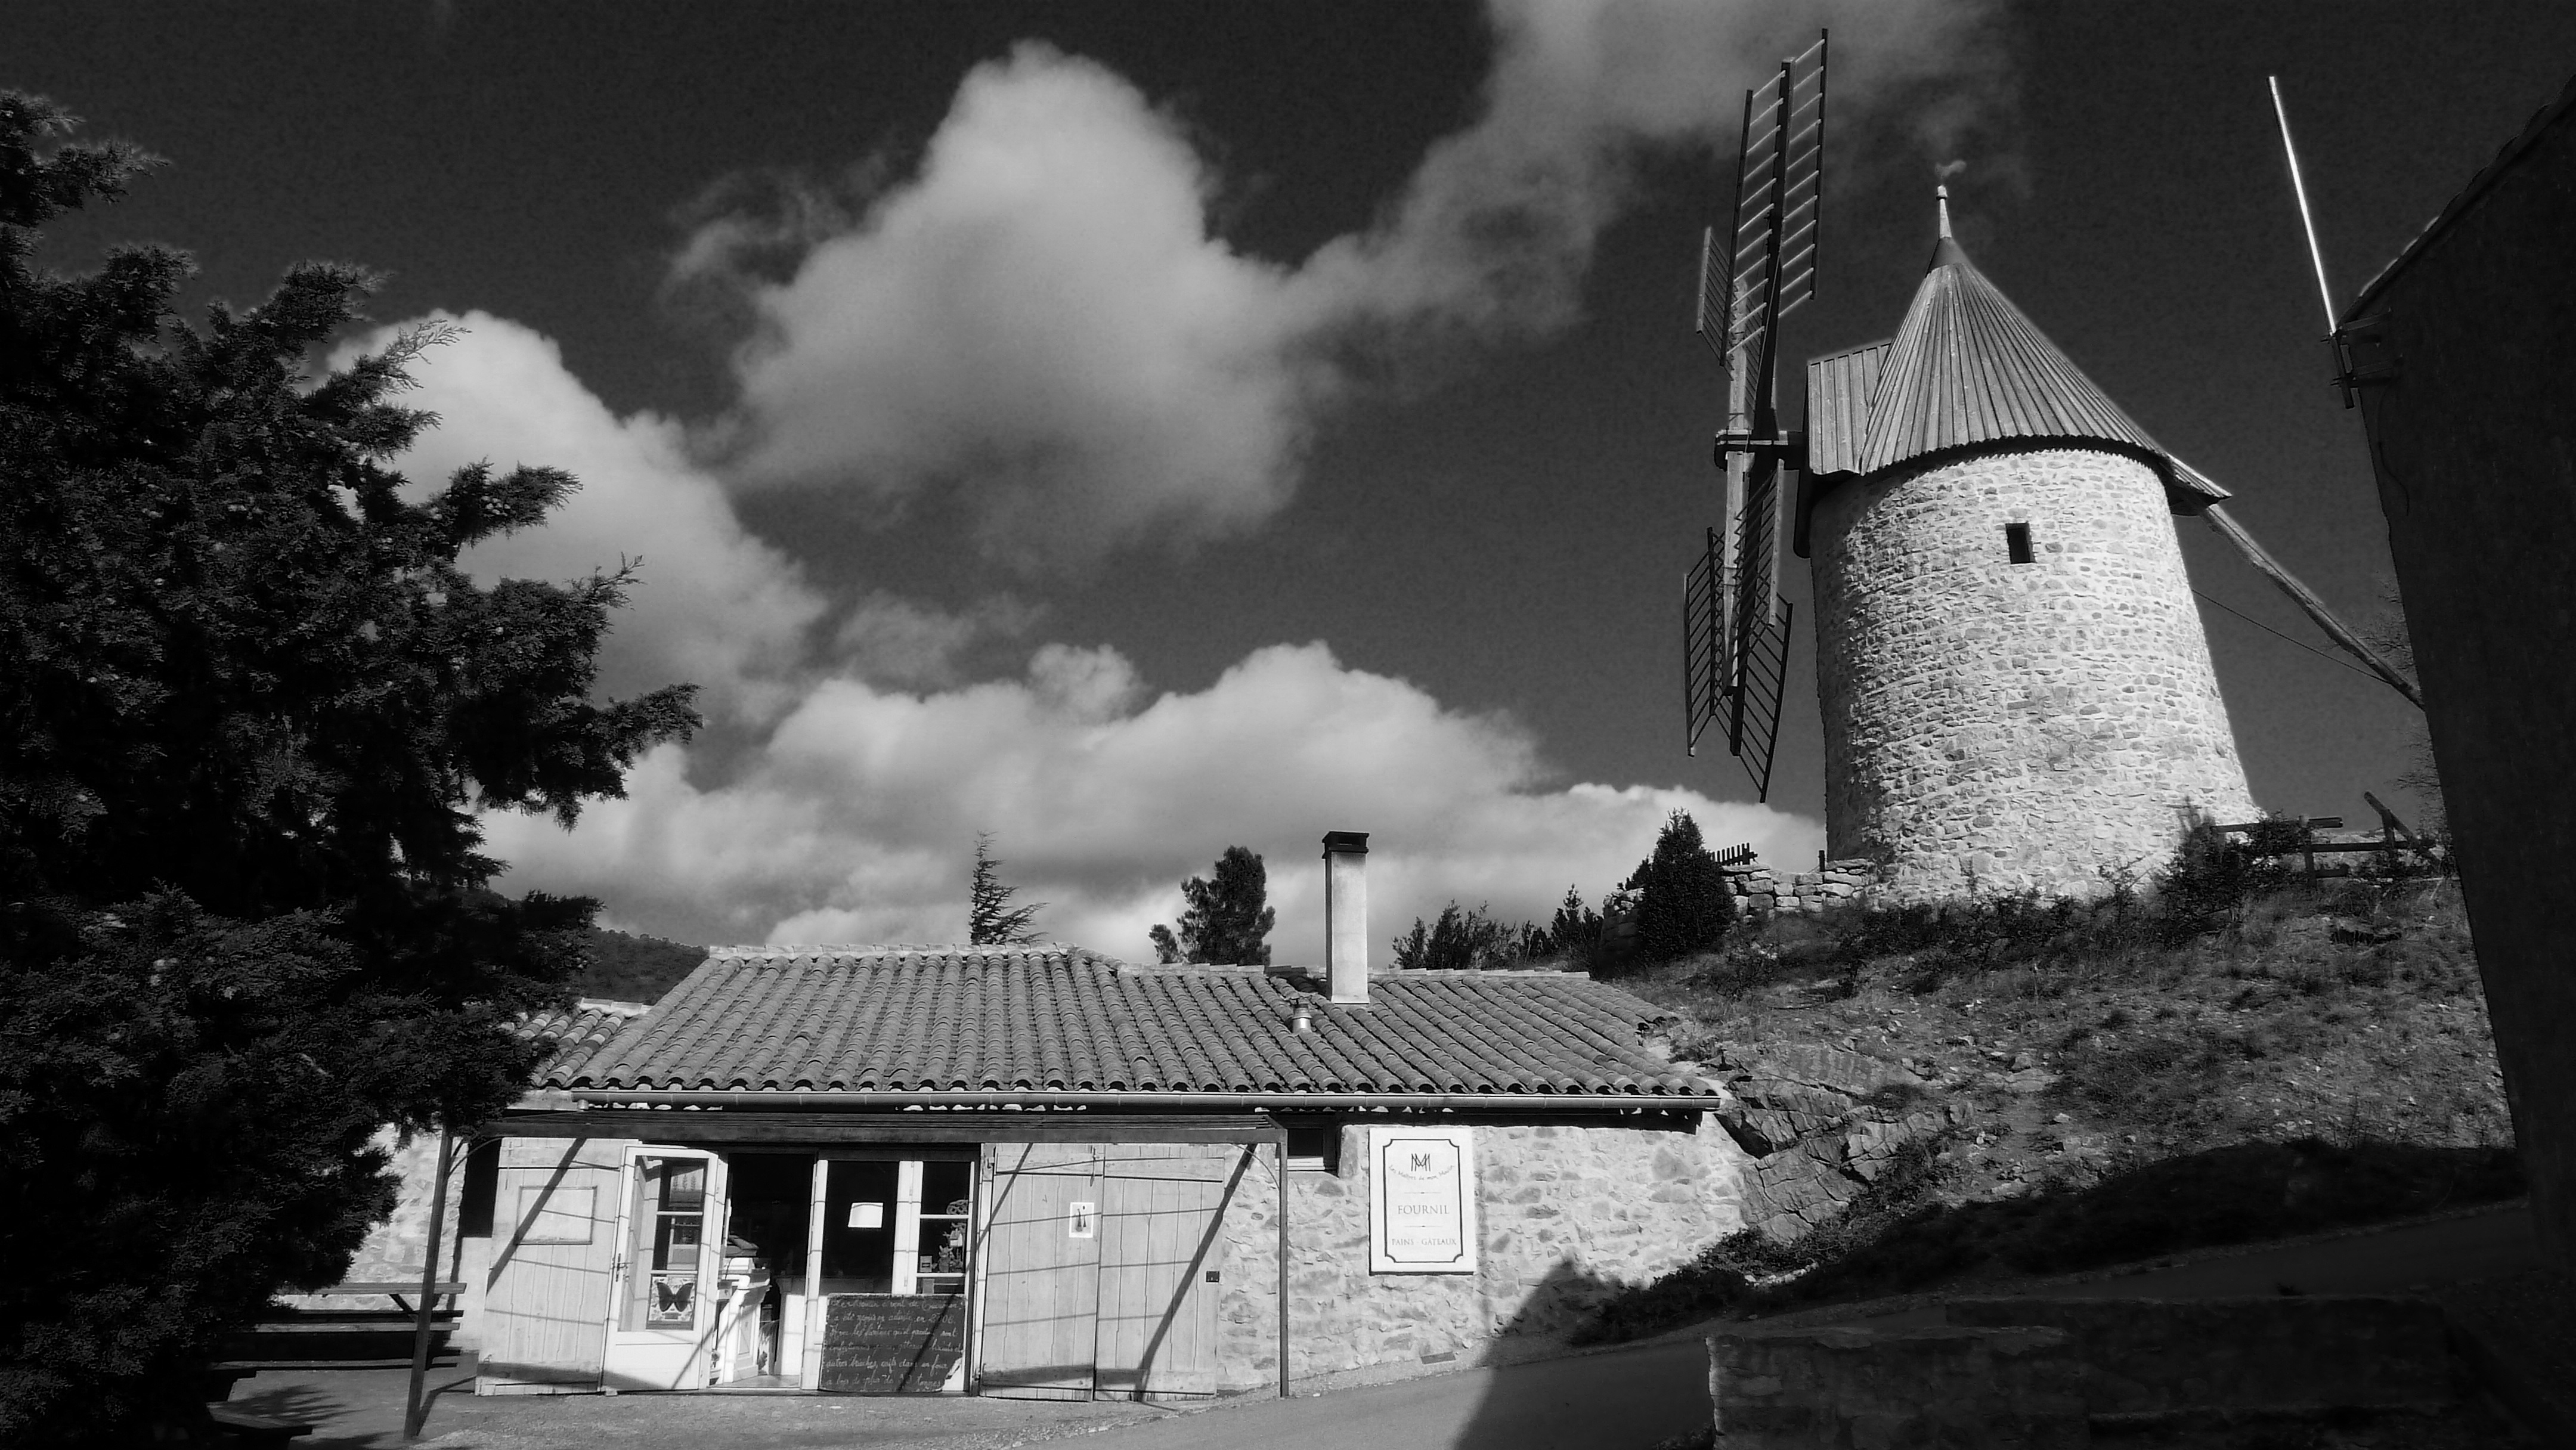
cloud, black and white, white, photography, house, village, france, tower, darkness, black, monochrome, mill, aude, monochrome photography, languedoc roussillon, cucugnan, cathar, cathar country